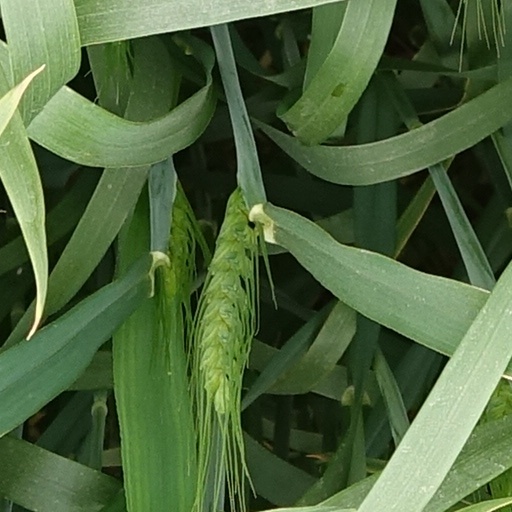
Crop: wheat